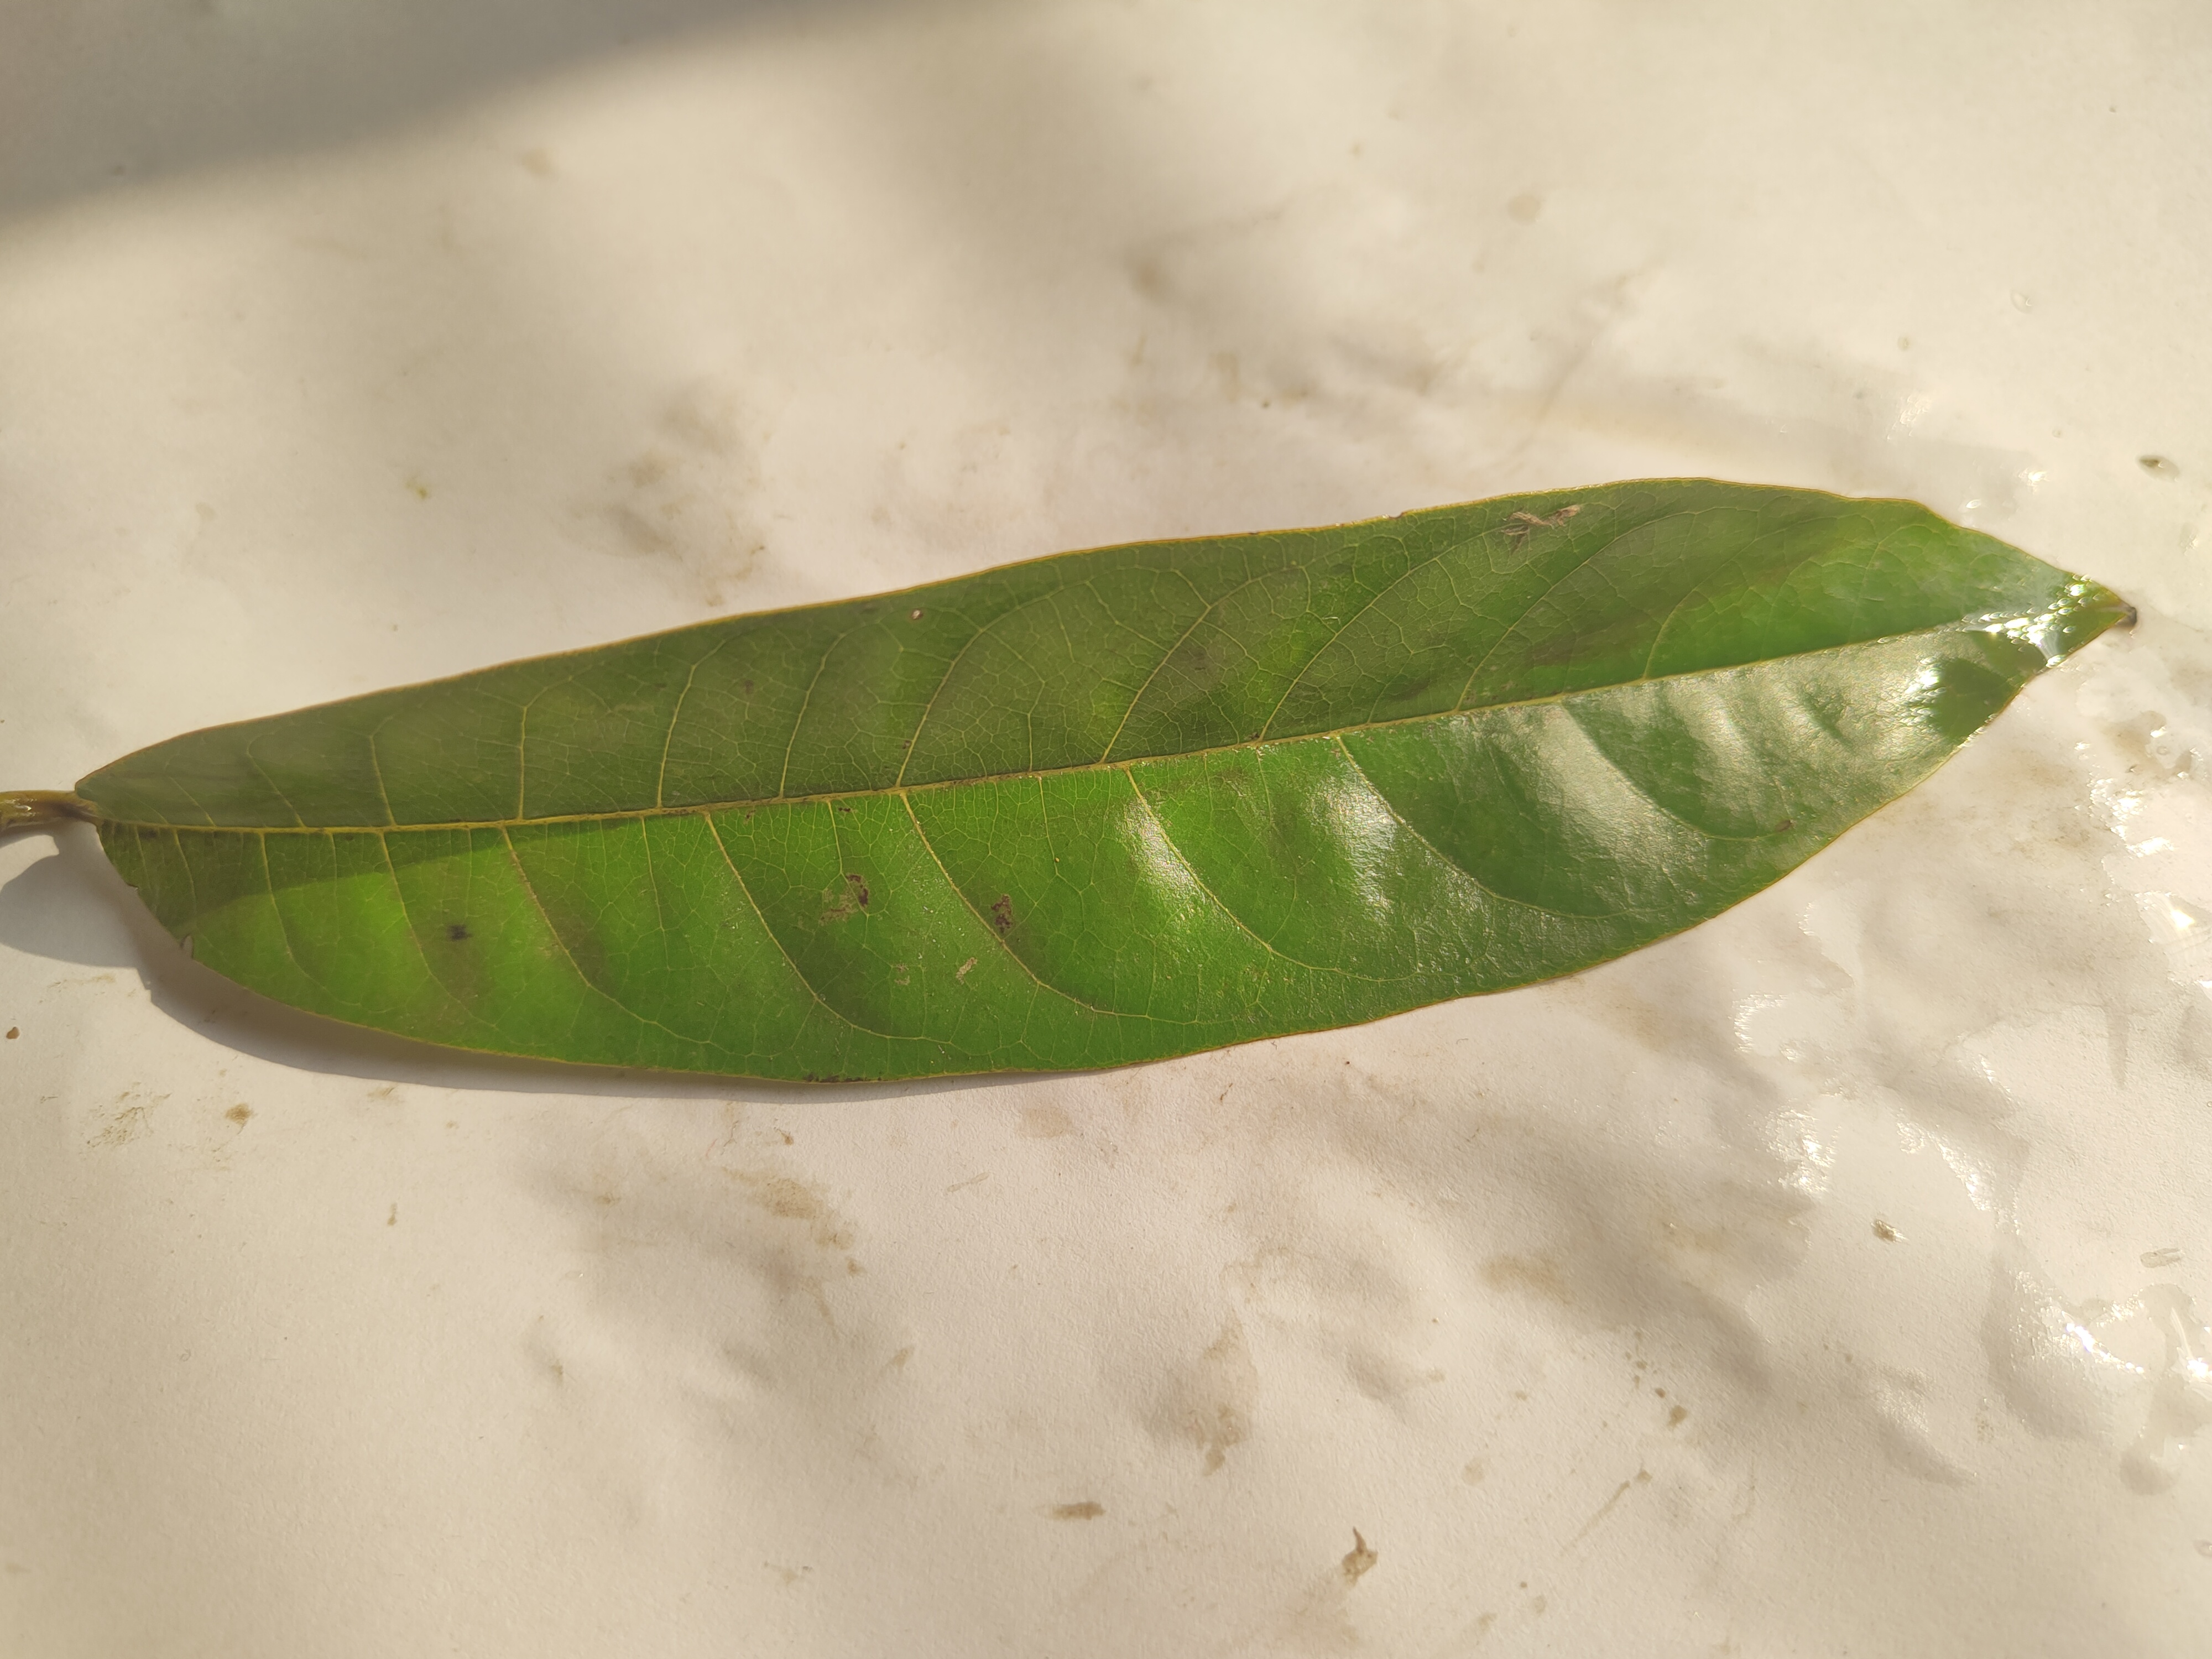
Leaf variety: Custard Apple